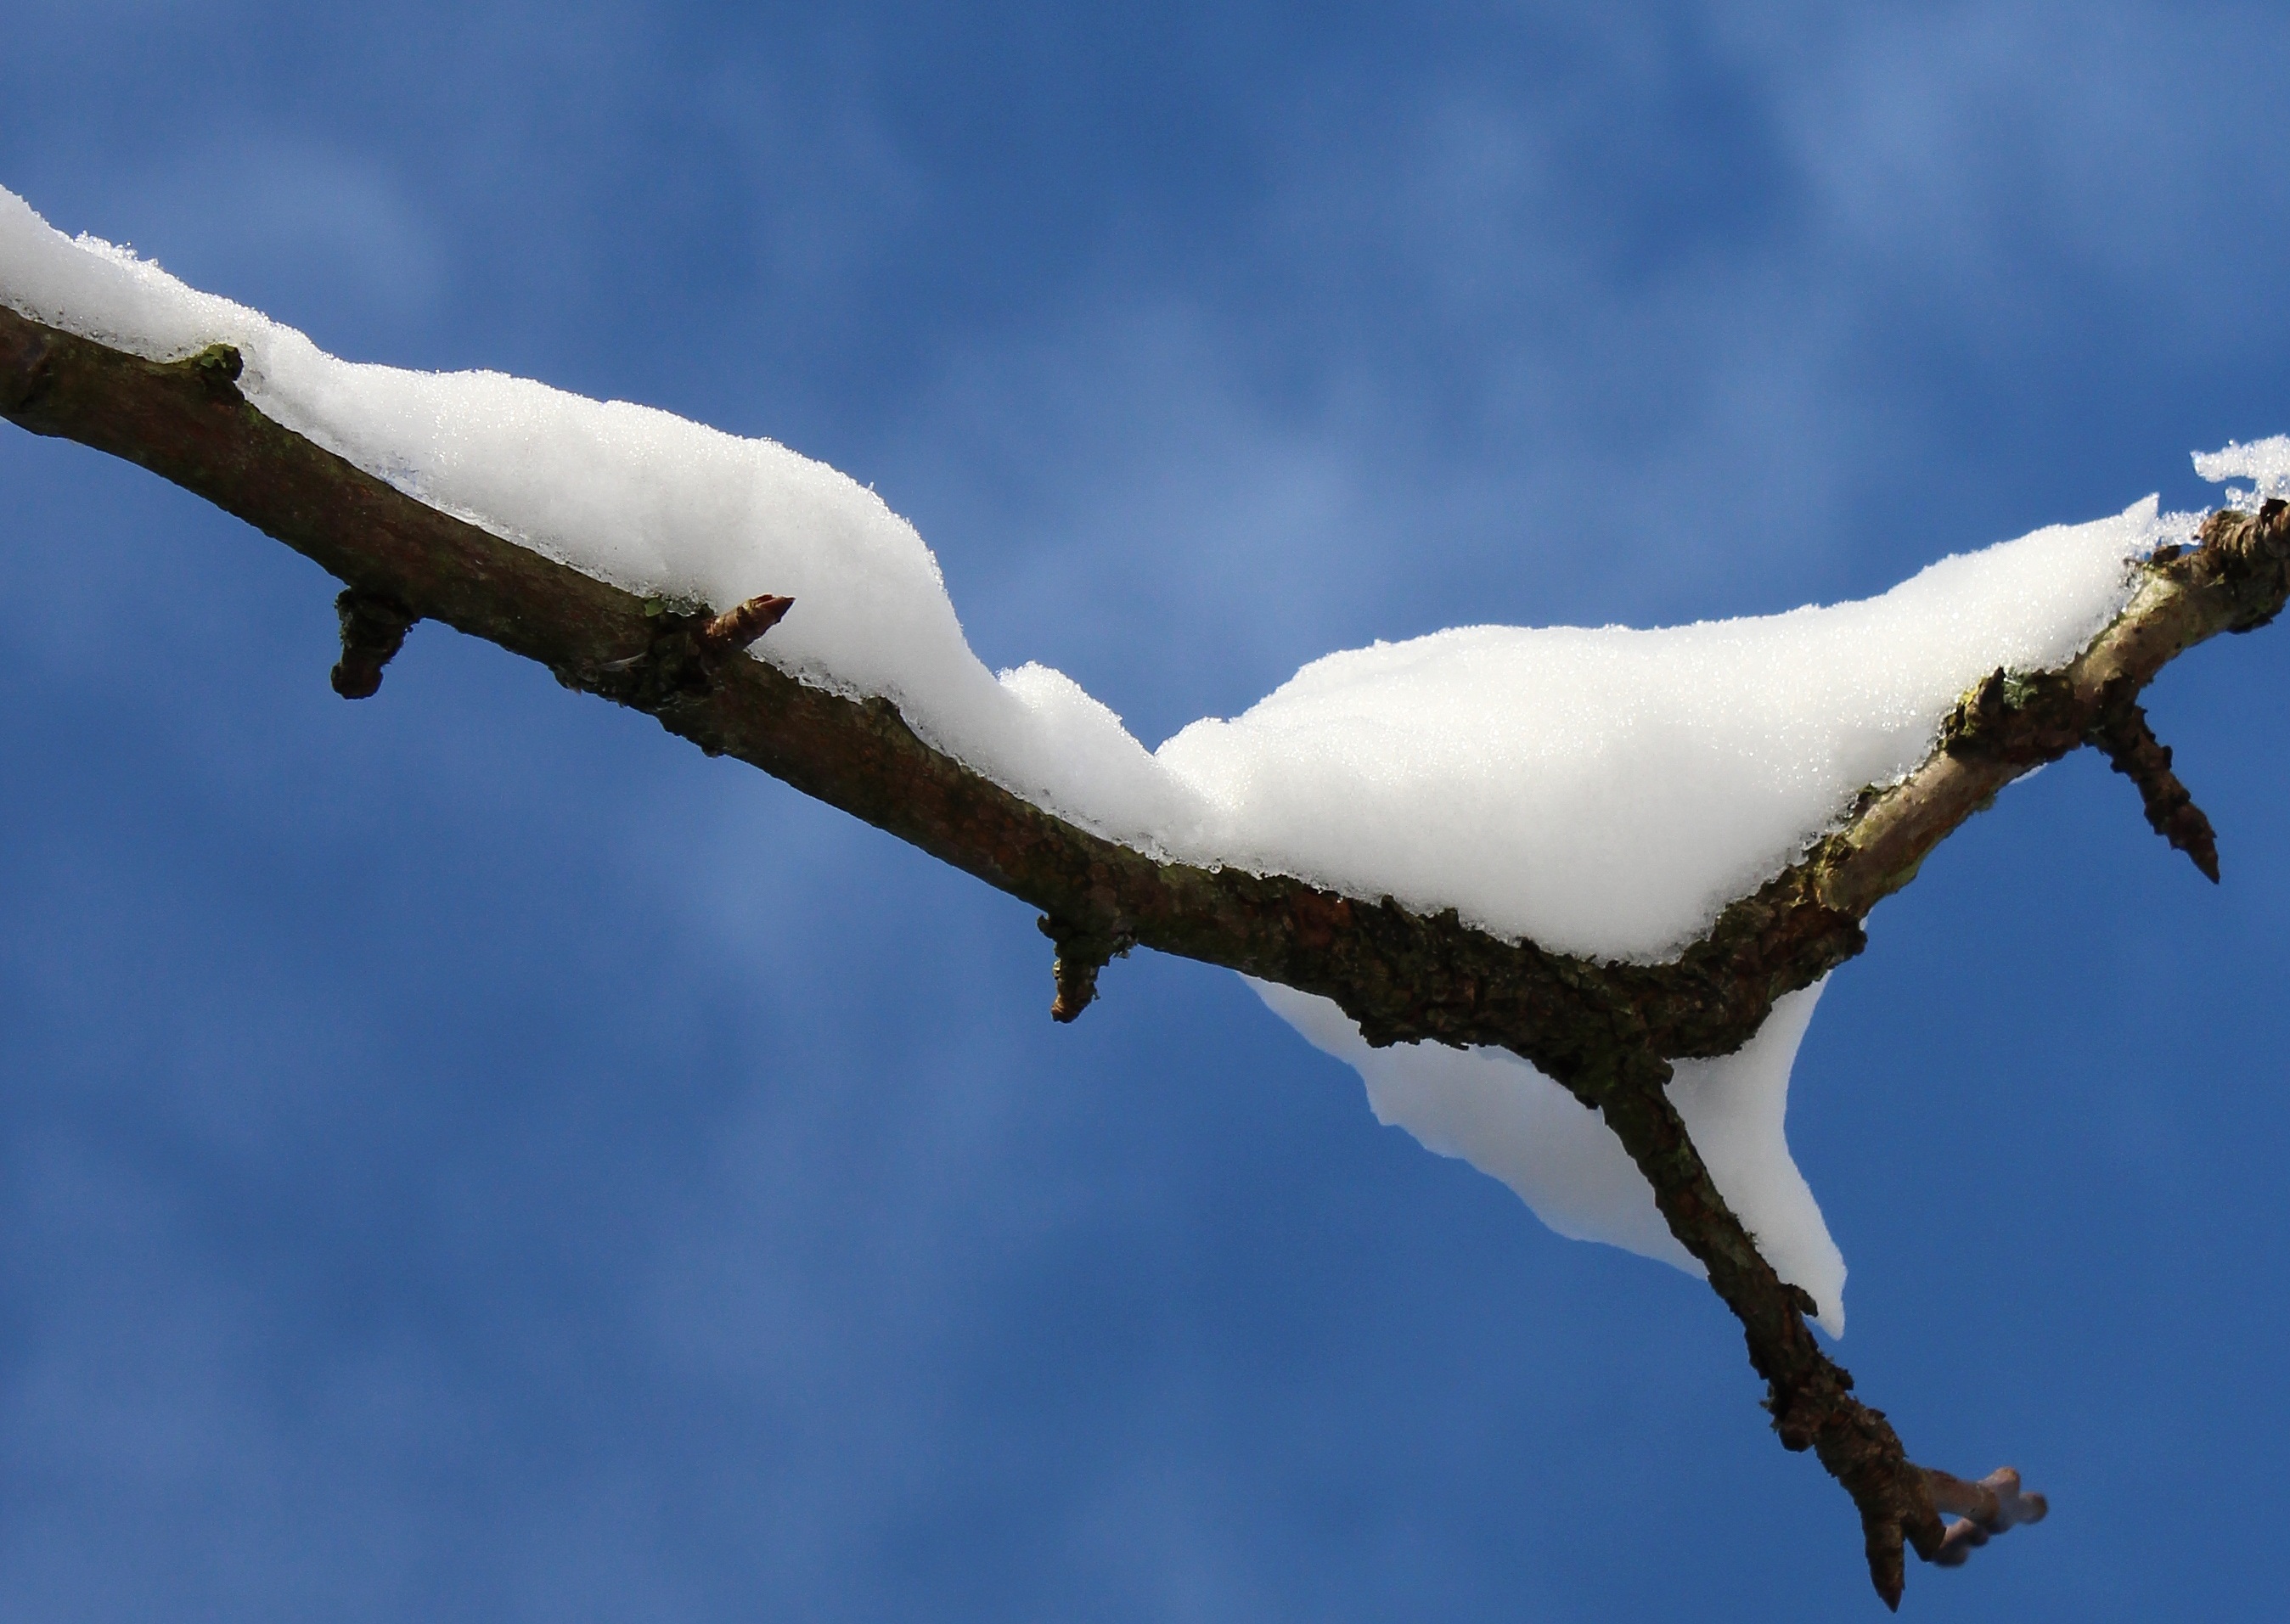
tree, nature, branch, snow, cold, winter, bird, cloud, plant, sky, flower, wind, frost, ice, reflection, weather, blue, season, twig, icy, branches, freezing, woody plant